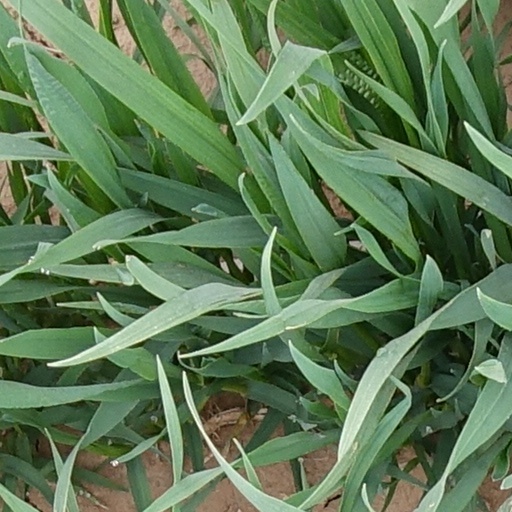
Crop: wheat